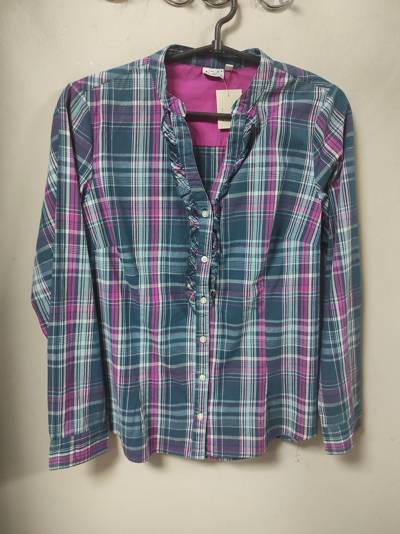
Waste category: clothes